La Saussaye

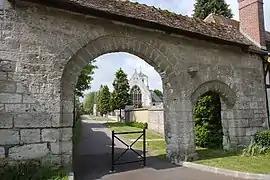
The canons' gate in La Saussaye

La Saussaye is a commune in the Eure department in Normandy in northern France.